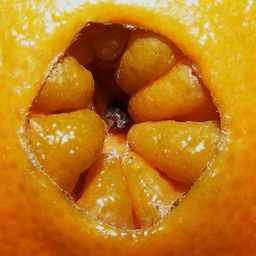
Label: peels